Experimentalfältet

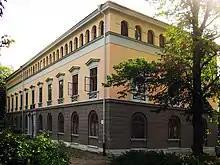
Fredrik Blom's house was erected at Experimentalfältet. It is now used for the central administration of Stockholm University.

Experimentalfältet ("the field for experiments") was an area in Frescati in northern Stockholm that was used by the Royal Swedish Academy of Agriculture and Forestry from the early 19th century until the 1960s. In the 1960s its mission was changed, when the new campus of Stockholm University was installed on the fields. The former Roslagsbanan railway station Universitetet used to be called Experimentalfältet but changed its name when the university had been established there.